Muhammad II of Granada

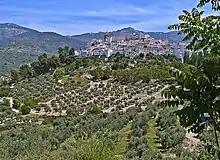
Quesada, captured by Muhammad in 1295 and one of Granada's territorial gains during his reign.

The Marinids retained outposts in Iberia, including Tarifa, an important port town on the Strait of Gibraltar. In 1290, Muhammad came to an arrangement with Sancho and the ruler of Tlemcen. Castile would attack Tarifa, Granada would attack other Marinid possessions, and Tlemcen would open hostilities against the Marinids in North Africa. According to the agreement, Castile would then hand Tarifa to Granada in exchange for six border fortresses. In November and December 1291, James II of Aragon met Sancho and agreed to join the war against the Marinids. In October 1292 Castile, with assistance from Aragon's navy and supplied by Granada, succeeded in taking Tarifa. Castile also took the six border fortresses from Granada as agreed, but refused to cede Tarifa even after Muhammad met with Sancho in Córdoba in December. Granada, feeling cheated, then switched sides to the Marinids. Muhammad travelled to North Africa and met Abu Ya'qub at Tangier on 24 October, bearing many gifts and asking his friendship and forgiveness. Both monarchs agreed to an alliance against Castile. In 1294, the Marinids and Granada unsuccessfully besieged Tarifa. The town would never again be in Muslim hands. After this failure, the Marinids decided to withdraw to North Africa. Granada proceeded to retake its former outposts, including Algeciras and—after some local resistance—Ronda.